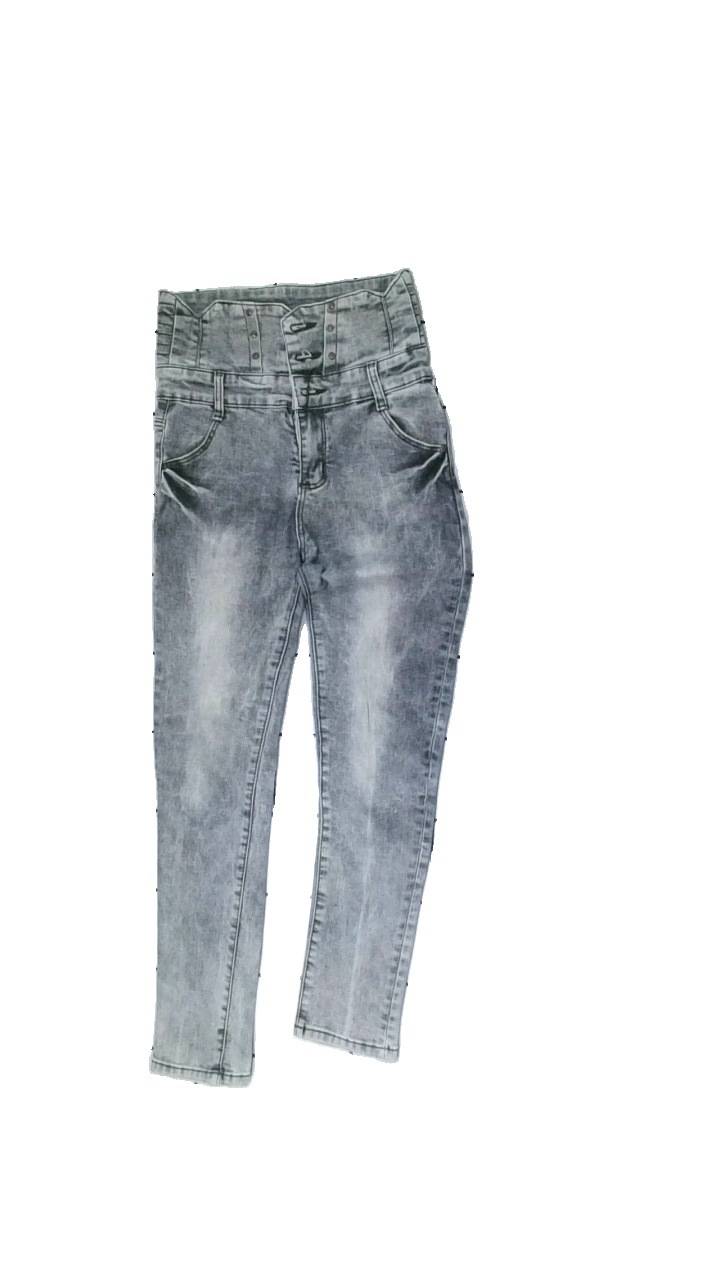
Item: Jeans (Ladies)
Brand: Ubuje Collection
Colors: Grey
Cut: Tight
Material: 98% Cotton
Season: All
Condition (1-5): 3
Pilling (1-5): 4
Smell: Minor
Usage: Reuse
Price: <50